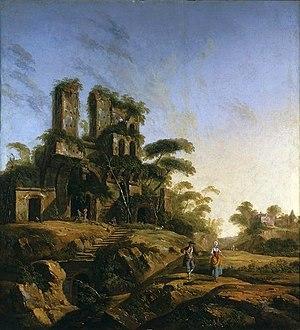
Jean-Baptiste Pillement dit Jean Pillement, né le 24 mai 1728 à Lyon où il est mort le 26 avril 1808, est un peintre et aquafortiste français. Il fut un des grands représentants du mouvement rococo à travers l’Europe, peintre du roi de Pologne et de la reine Marie-Antoinette.